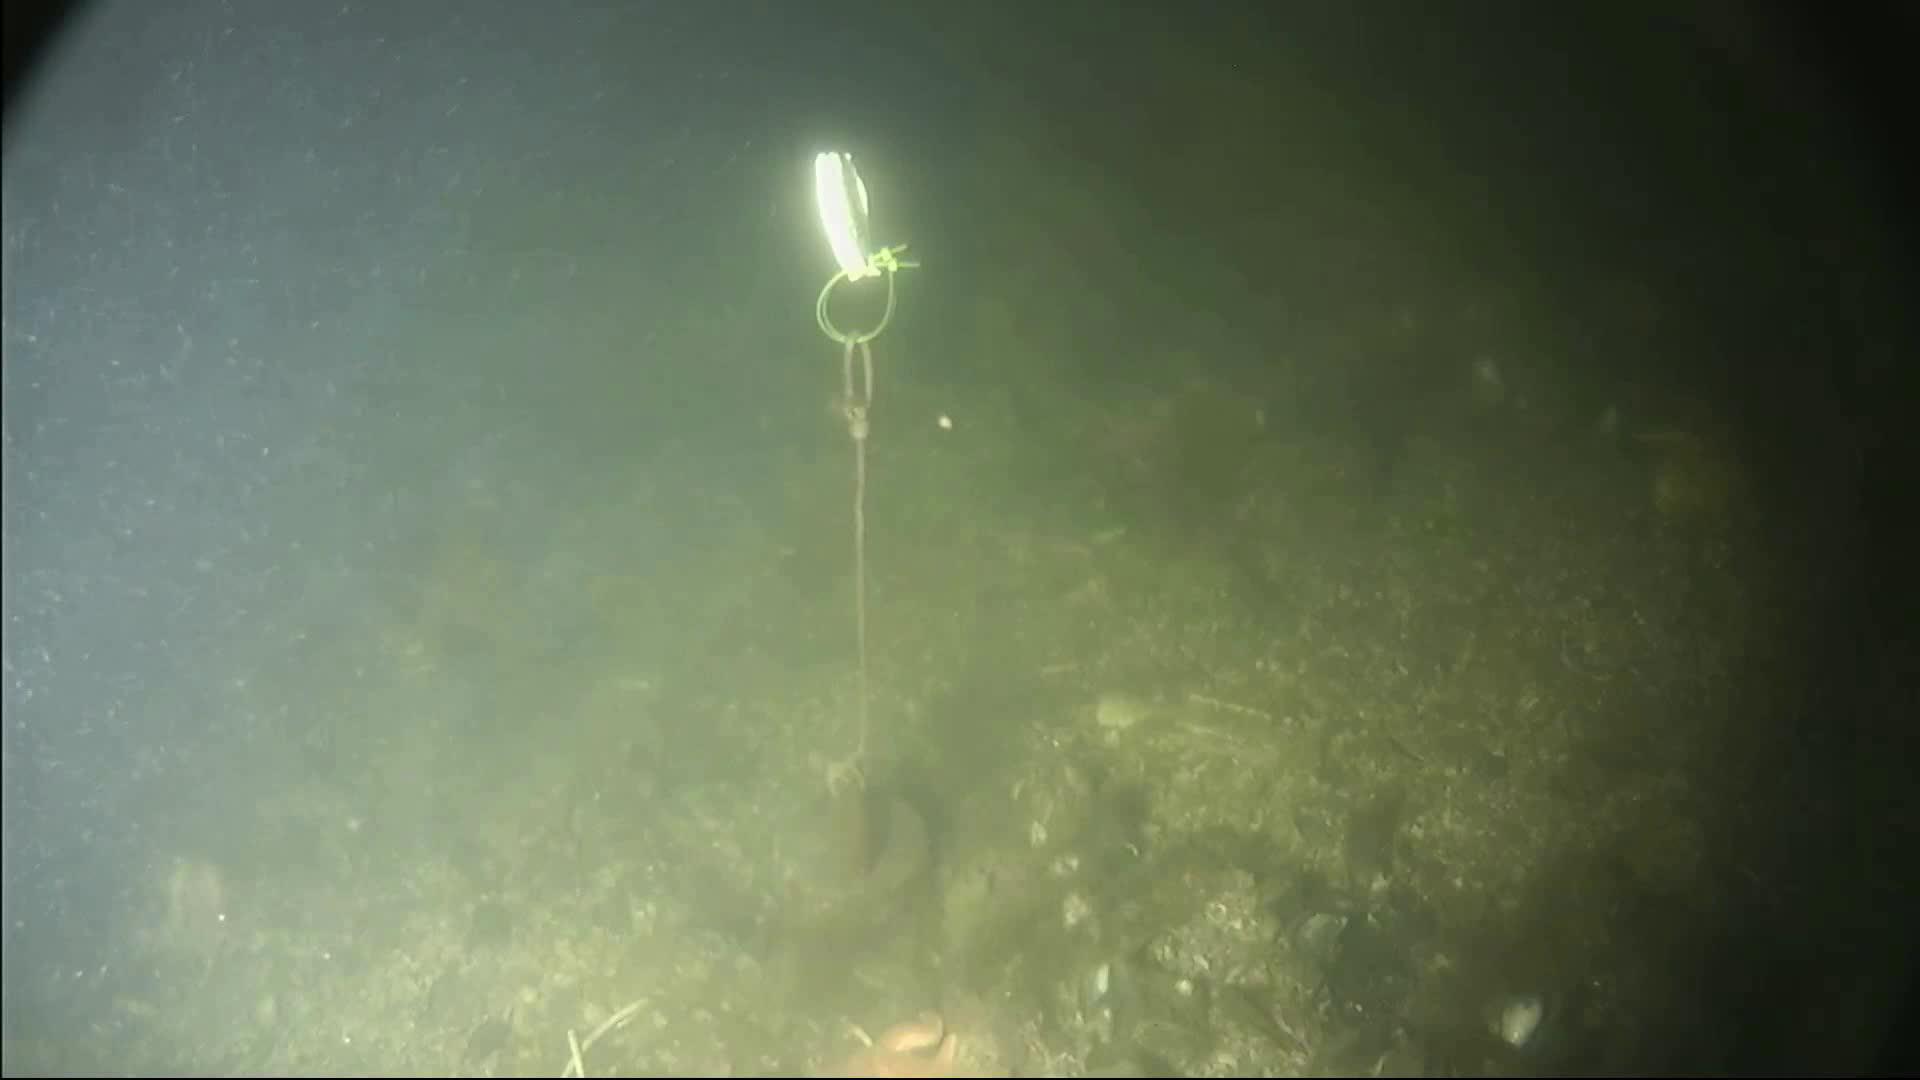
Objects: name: crab
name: starfish